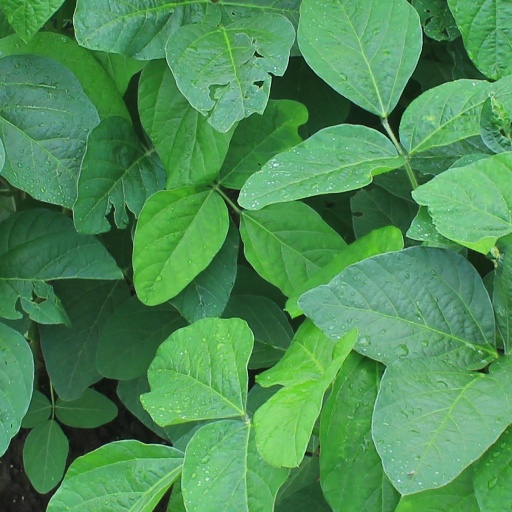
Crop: soybean